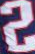
Number: 2